Multiple unit

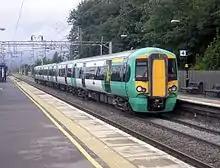
Southern Class 377/2 377207 at with a train from to

In Japan almost all passenger trains, including the high-speed Shinkansen, are of the multiple-unit (MU) type, with most locomotives now used solely in freight operations. Of the locomotive-hauled passenger services still in operation, the majority are tourist-oriented, such as the numerous steam-hauled trains operated seasonally on scenic lines throughout the country, as well as some of the luxury cruise trains.